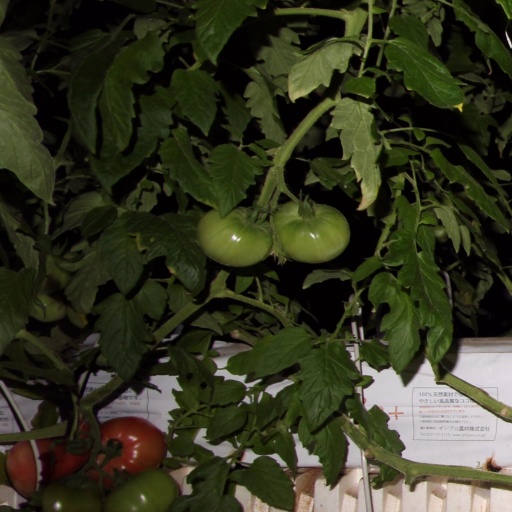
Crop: tomato